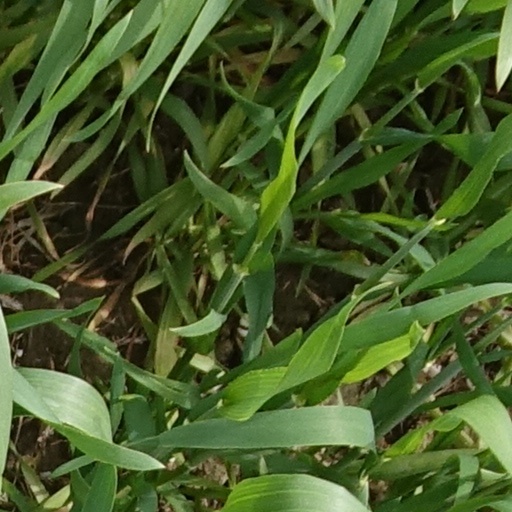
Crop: wheat